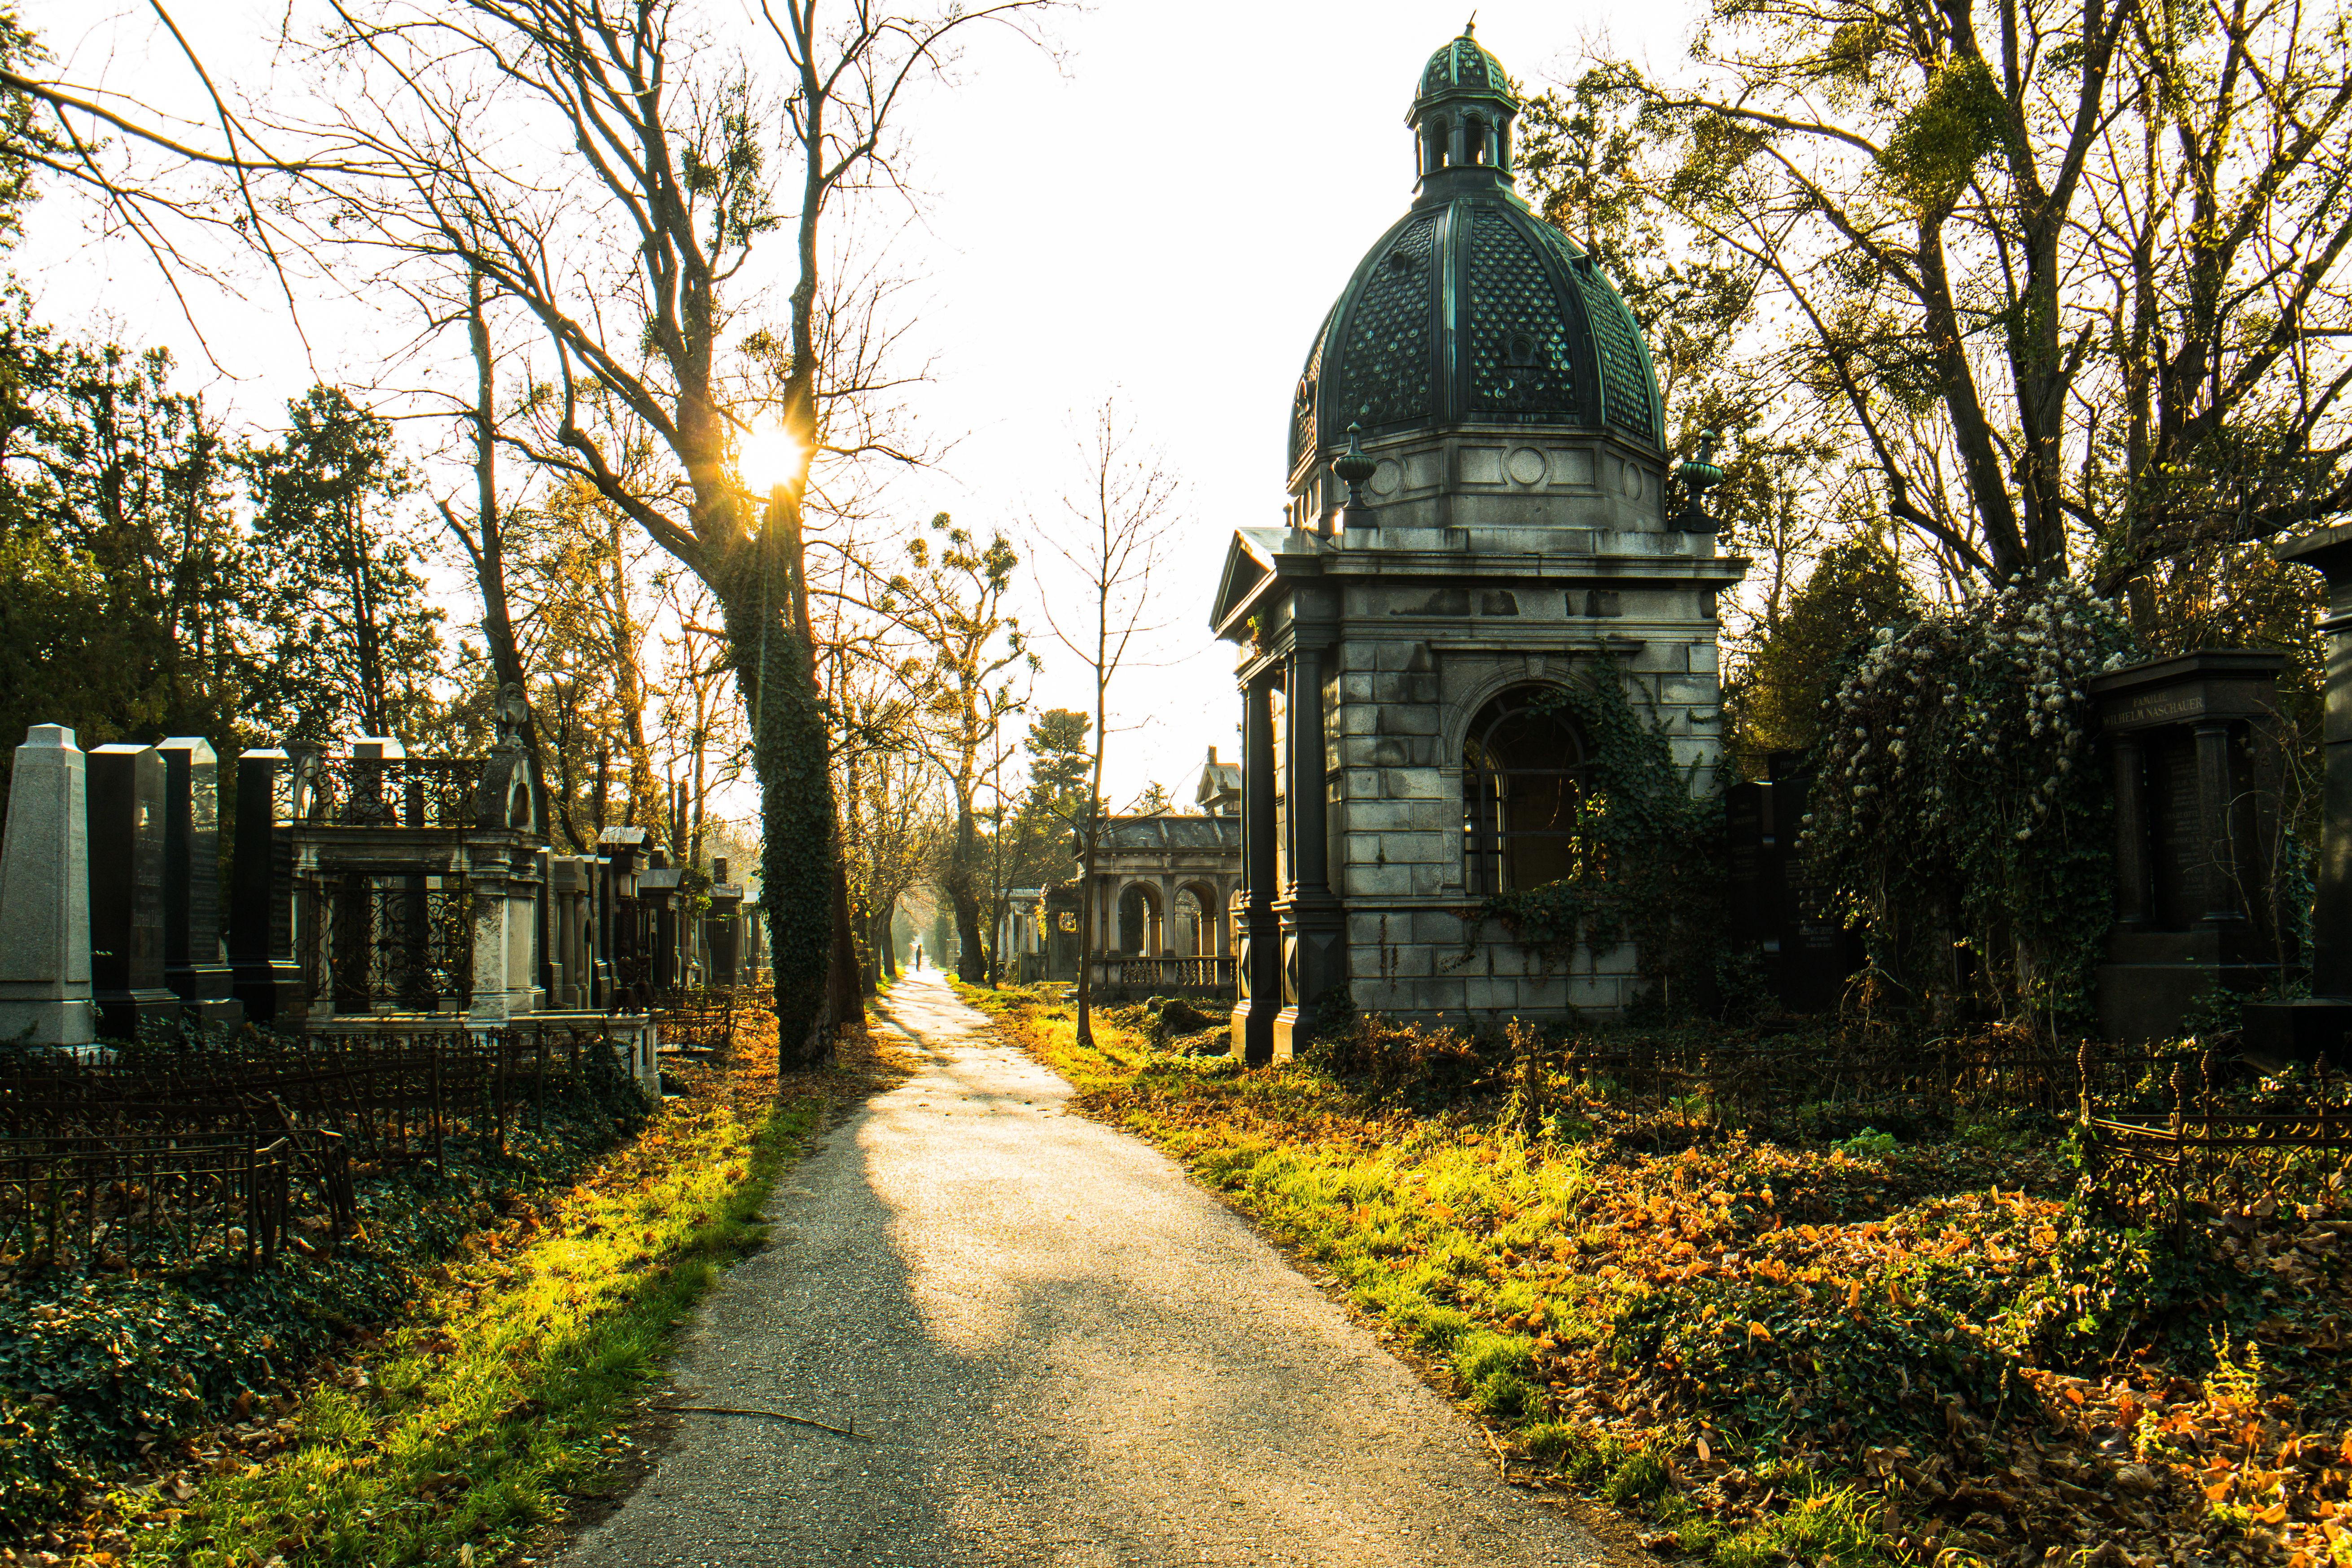
tree, outdoor, leaf, building, chateau, autumn, cemetery, garden, season, place of worship, graveyard, cool image, vienna, estate, i, wien, friedhof, zentralfriedhof, neighbourhood, rural area, urban area